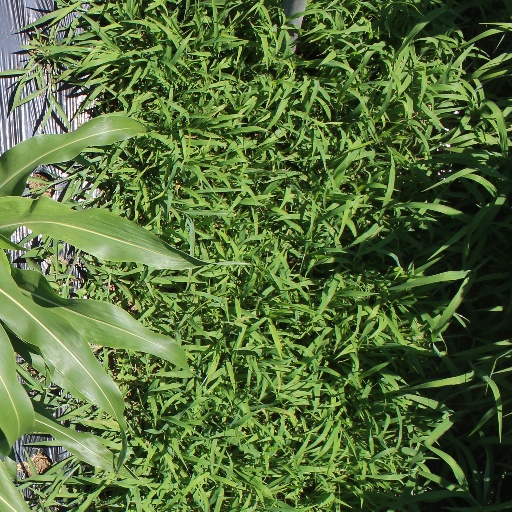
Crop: sorghum